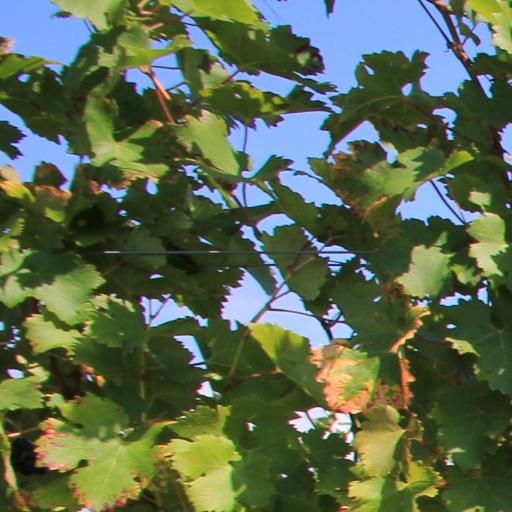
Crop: grape